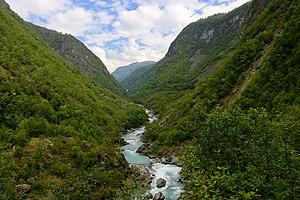
Le Jotunheimen est un massif de montagnes situé dans le Sud-Ouest de la Norvège dans les Alpes scandinaves. Il constitue la région de plus haute altitude de cette chaîne de montagnes avec tous les sommets de plus de 2 300 m, y compris le Galdhøpiggen, point culminant de la chaîne, de la Norvège et de l'Europe du Nord. Le massif s'étend sur 3 500 km² à la limite entre les comtés d'Innlandet et de Vestland.
Utladalen est une vallée située dans la commune d'Årdal, dans le comté de Vestland, dans l'ouest de la Norvège. C'est une vallée glaciaire découpant profondément le massif de Jotunheimen, avec plusieurs sommets de plus de 2 000 m à proximité directe, dont en particulier ceux du massif Hurrungane. La vallée est formée par la confluence des vallées de Storutladalen et Vetle Utladalen, et est rejointe par de nombreuses vallées latérales, dont en particulier Gravdalen, Stølsmaradalen, Midtmaradalen, Maradalen et Gjertvassdalen à l'ouest et Skogadalen, Uradalen, Fleskedalen, Morka-Koldedalen et Hjelledalen à l'est. Ces vallées latérales sont pour la plupart des vallées suspendues, ce qui donne lieu à un grand nombre de chutes d'eau lorsque leurs rivières rejoignent l'Utla, la rivière principale qui coule au sein d'Utladalen. La plus célèbre d'entre elles est Vettisfossen, avec une chute libre de 275 m.